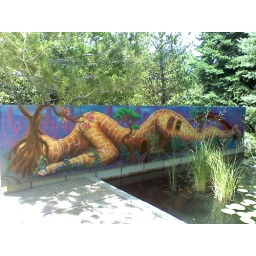
Painted wall near the water garden